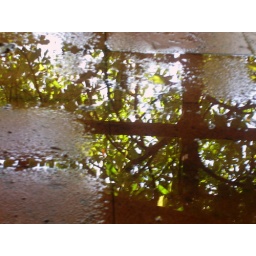
mirror in the floor